VMO-2

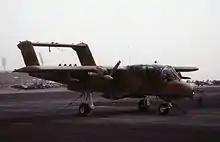
A VMO-2 OV-10A at Mecca in December 1990.

In August 1990, VMO-2 made aviation news by launching six OV-10's on an unprecedented 16,000 km (10,000 mi) journey to Saudi Arabia in support of Operation Desert Shield. Beginning in January 1991 the squadron flew a total of 286 combat missions totaling 900 flight hours during Operation Desert Storm. Missions were flown around the clock for the duration of the conflict, focusing primarily on controlling U.S. and Allied artillery, numerous attack aircraft, and naval gunfire, including spotting for the s first combat firing since the Korean War. The squadron performed these demanding and crucial missions despite being targeted by Iraqi surface-to-air missile gunners over 94 times and while trying to avoid large concentrations of antiaircraft artillery. These efforts resulted in confirmed kills totaling 54 tanks, 53 armored personnel carriers, 49 artillery pieces, 112 other vehicles, and four command post buildings.